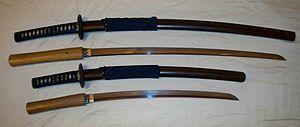
Bushidō, l'âme du Japon est un ouvrage de l'intellectuel nippon Inazō Nitobe, paru en 1900. C'est une référence en matière de philosophie morale et martiale, particulièrement retenu pour l'aperçu à la fois spirituel et flamboyant qu'il rendit du bushido, et plus largement de la culture et de la mentalité japonaises.
Le daishō » est un terme japonais désignant la paire de sabres traditionnels portée par les samouraïs de l'ère féodale.